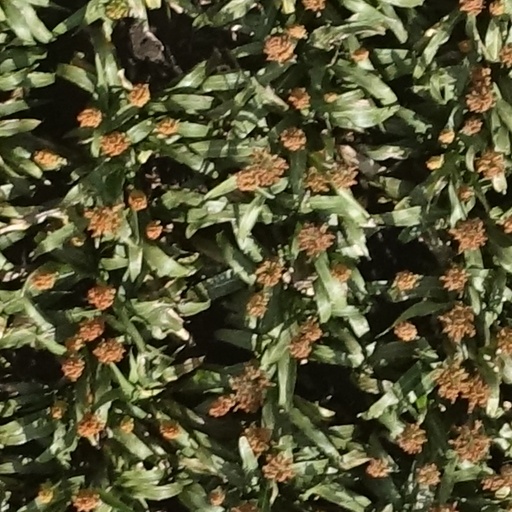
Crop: sorghum